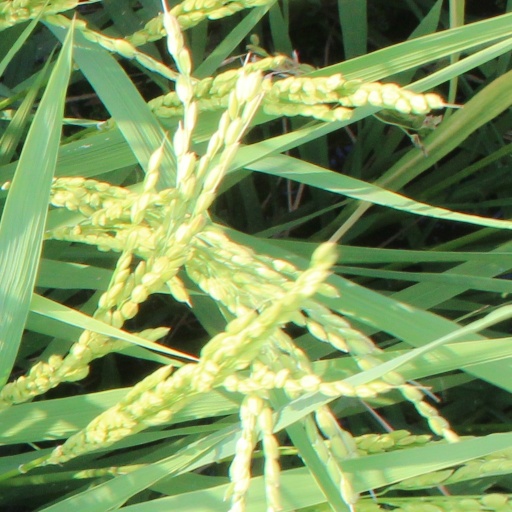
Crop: rice